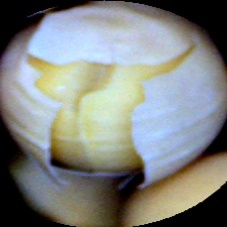
Label: Skin-damaged